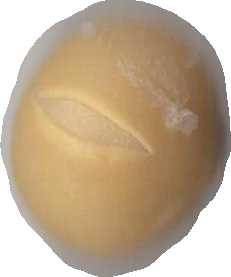
Variety: Grobogan